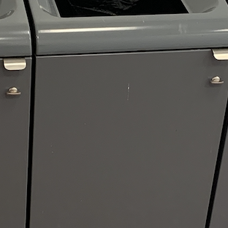
Label: trash